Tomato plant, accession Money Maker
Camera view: tilt-top (135 deg); turntable rotation: 210 degrees
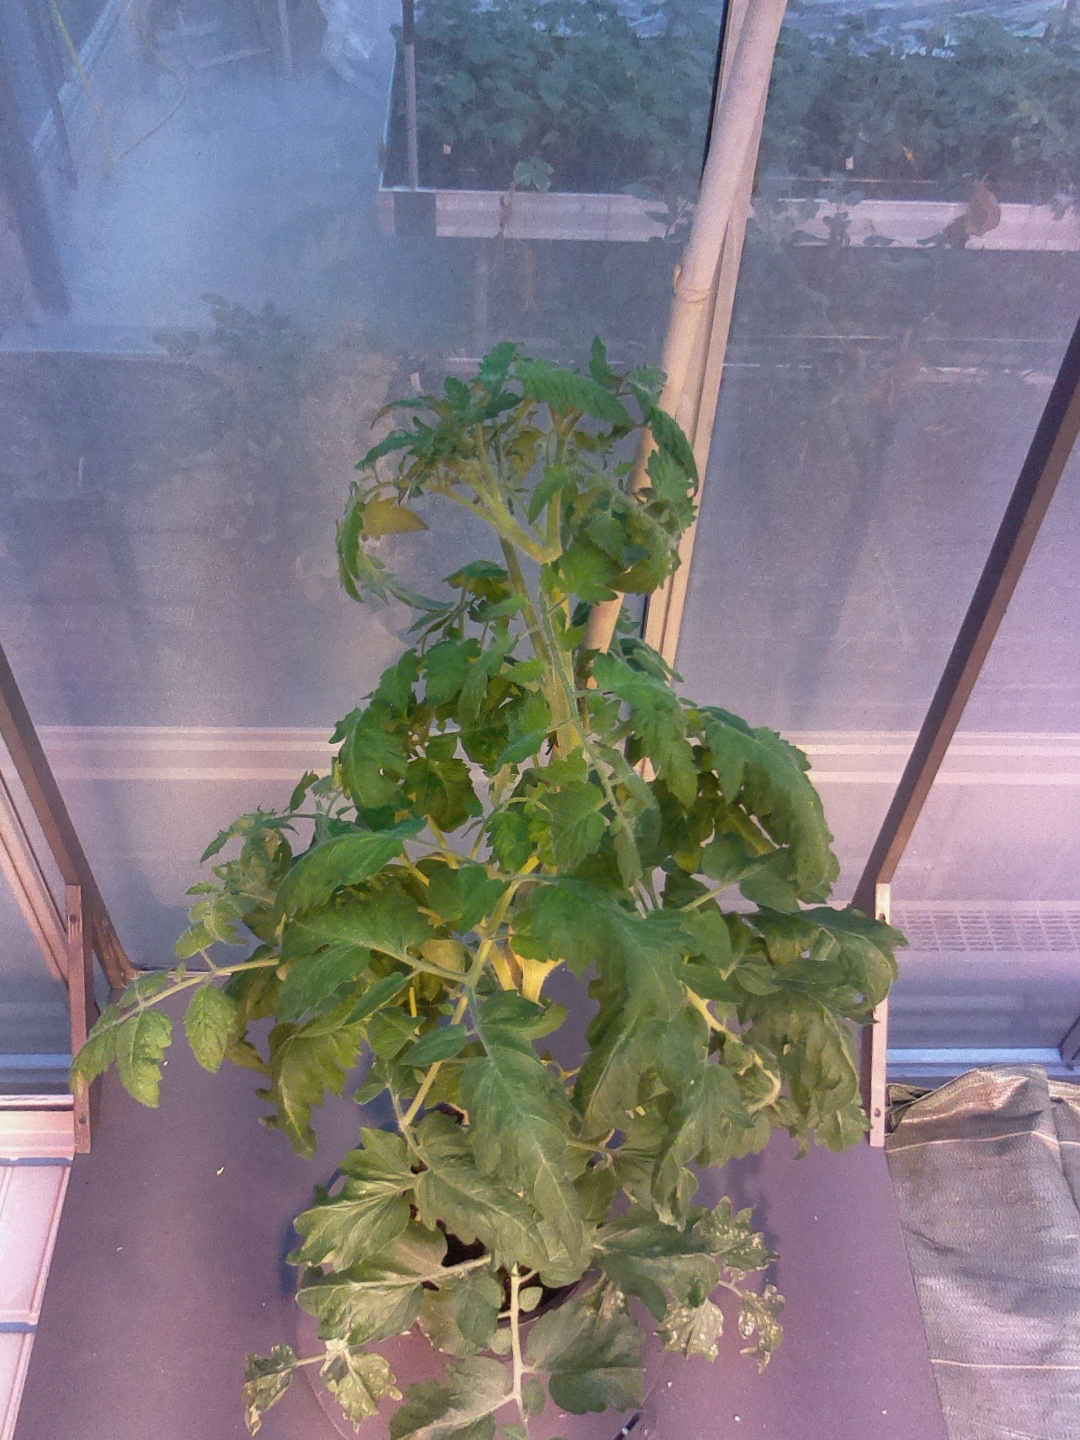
BBCH growth stage 60: First flowers open